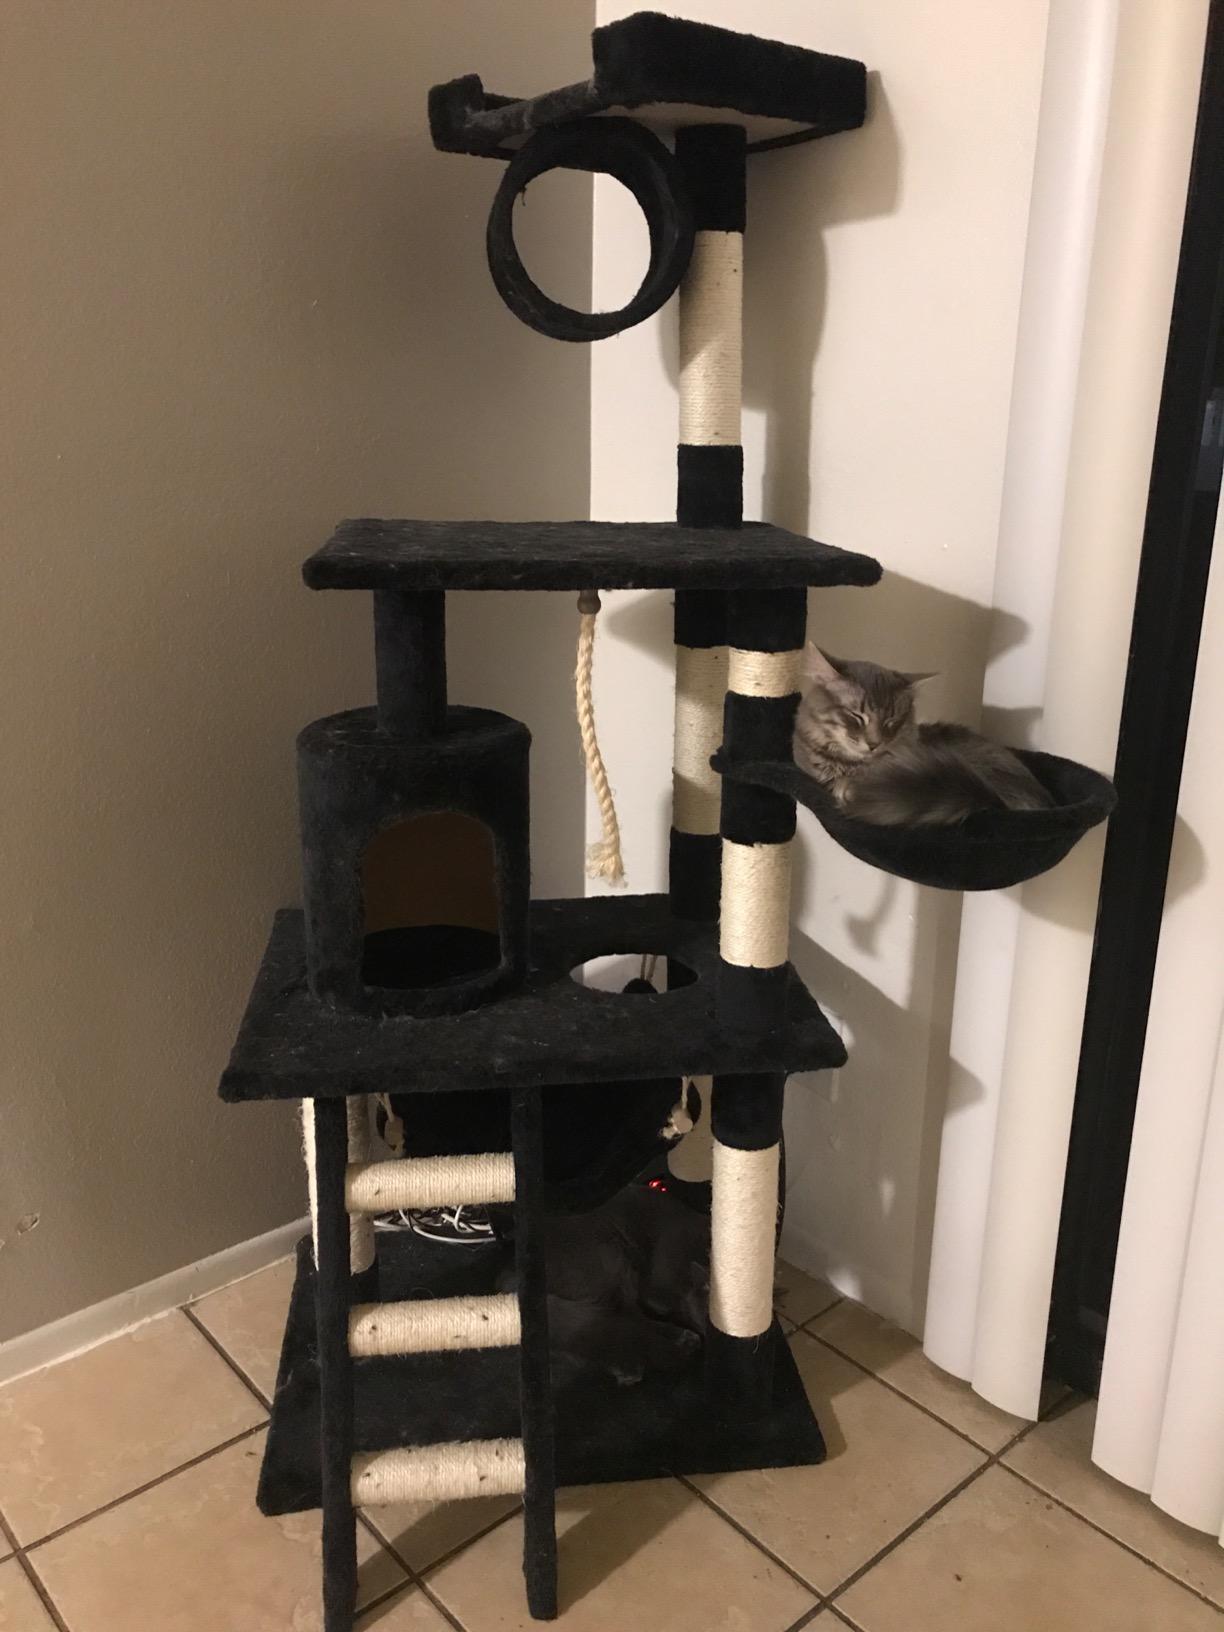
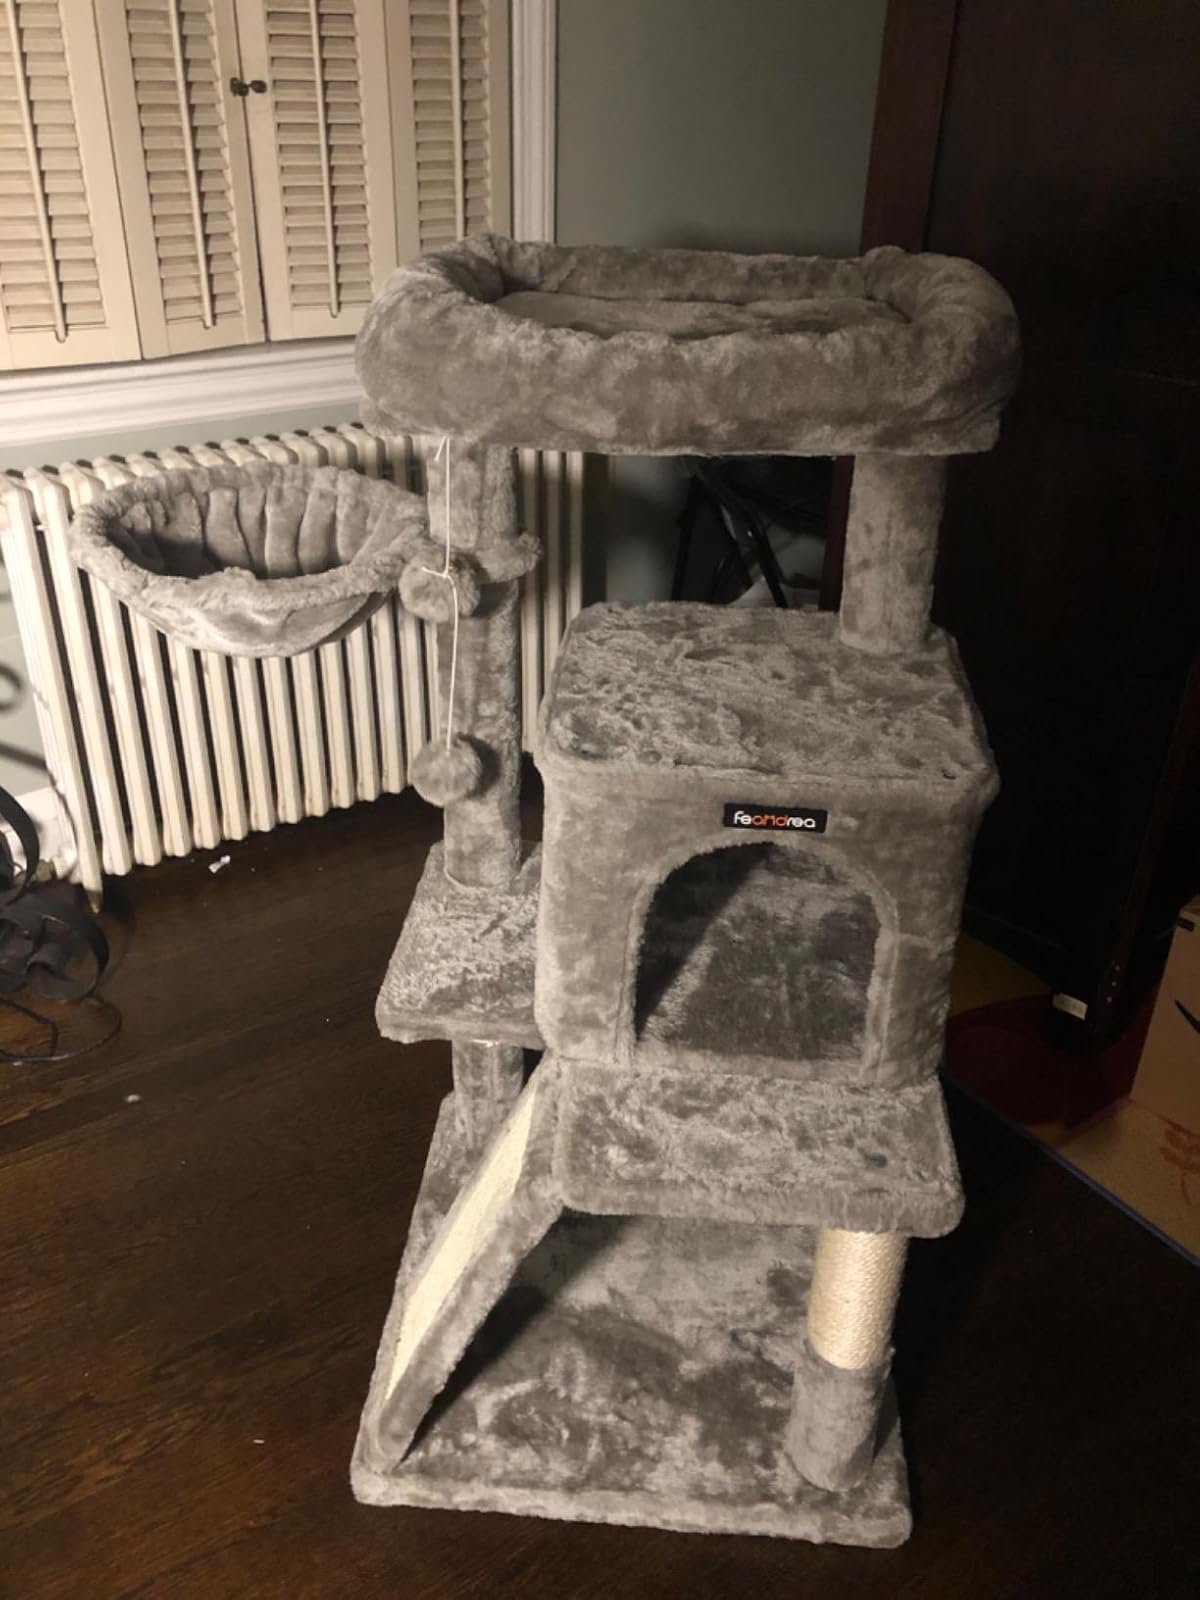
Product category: items_cat tree
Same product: no